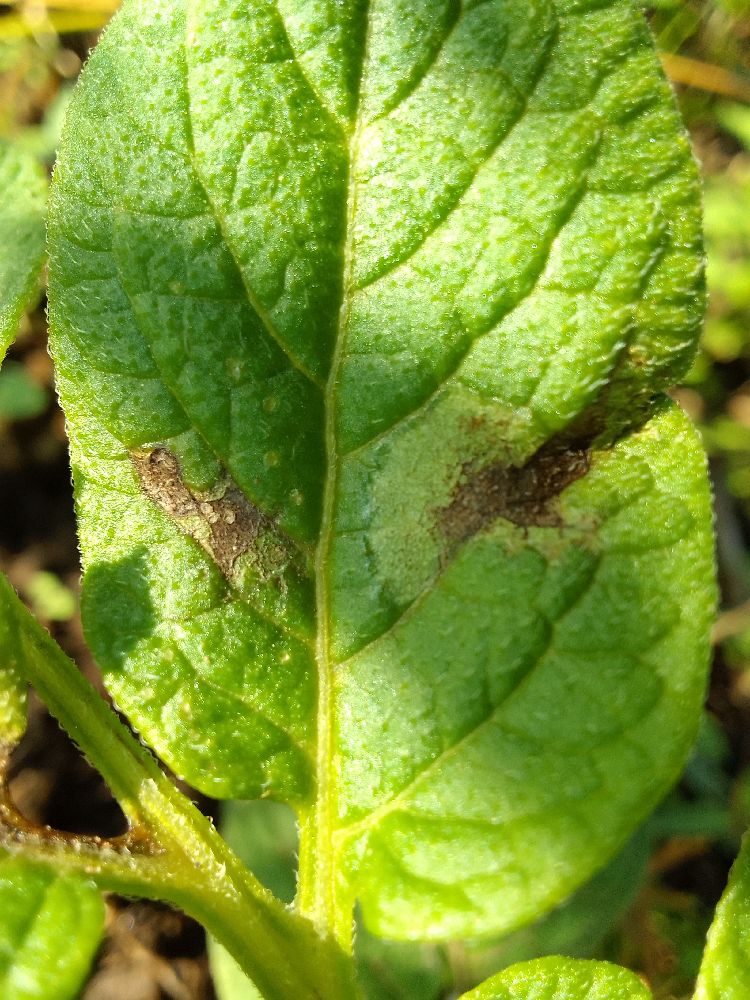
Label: Late blight